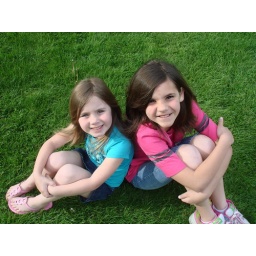
girls in the grass